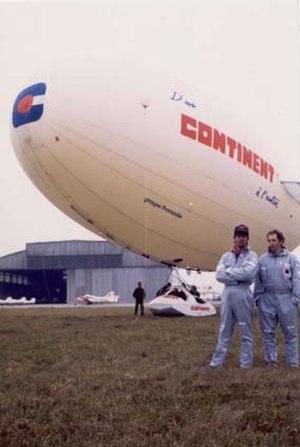
Zeppy 2 avec Nicolas Hulot et Gérard Feldzer
Didier Costes, né le 1ᵉʳ janvier 1926 à Paris 16ᵉ et mort le 21 janvier 2020 à Albi, est polytechnicien, ingénieur général des ponts et chaussées, concepteur de voiliers de vitesse et de dirigeables. Il invente notamment la dérive flottante surnommée « chien de mer » et le concept de « ballon-voile », dirigeable naviguant avec le chien de mer. Il travailla au Commissariat à l'énergie atomique puis à l'Institut de protection et de sûreté nucléaire de 1959 à 1990.
Un véhicule à propulsion humaine ou VPH est un véhicule mû par la force musculaire humaine. Les véhicules à propulsion humaine peuvent être terrestres, nautiques, aériens, ou même subaquatiques. L'utilisation de la propulsion humaine combinée à un véhicule a permis de développer un mode de transport en plein essor au niveau international.
Un ballon dirigeable est un aéronef léger, plus précisément un aérostat, renfermant des dispositifs destinés à assurer la sustentation ainsi que des systèmes de propulsion lui conférant une certaine manœuvrabilité. Les dirigeables se distinguent des autres types de ballons, les montgolfières et ballons à gaz libres qui subissent les vents et ne sont donc manœuvrables que verticalement.